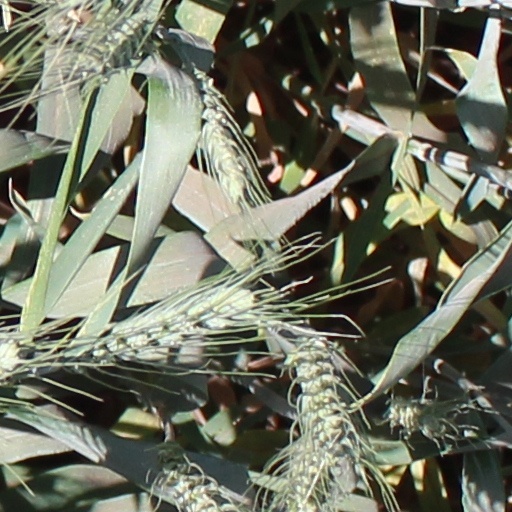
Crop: wheat